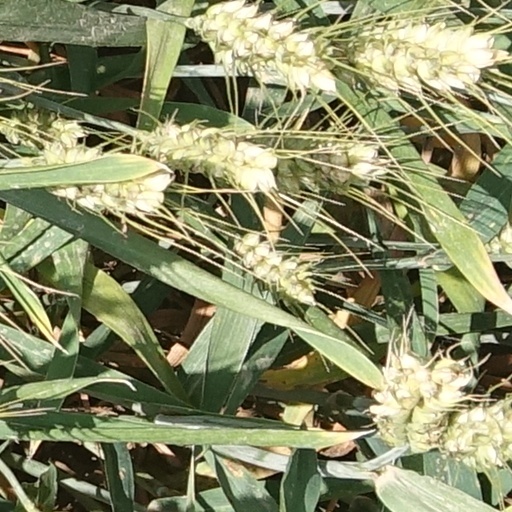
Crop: wheat